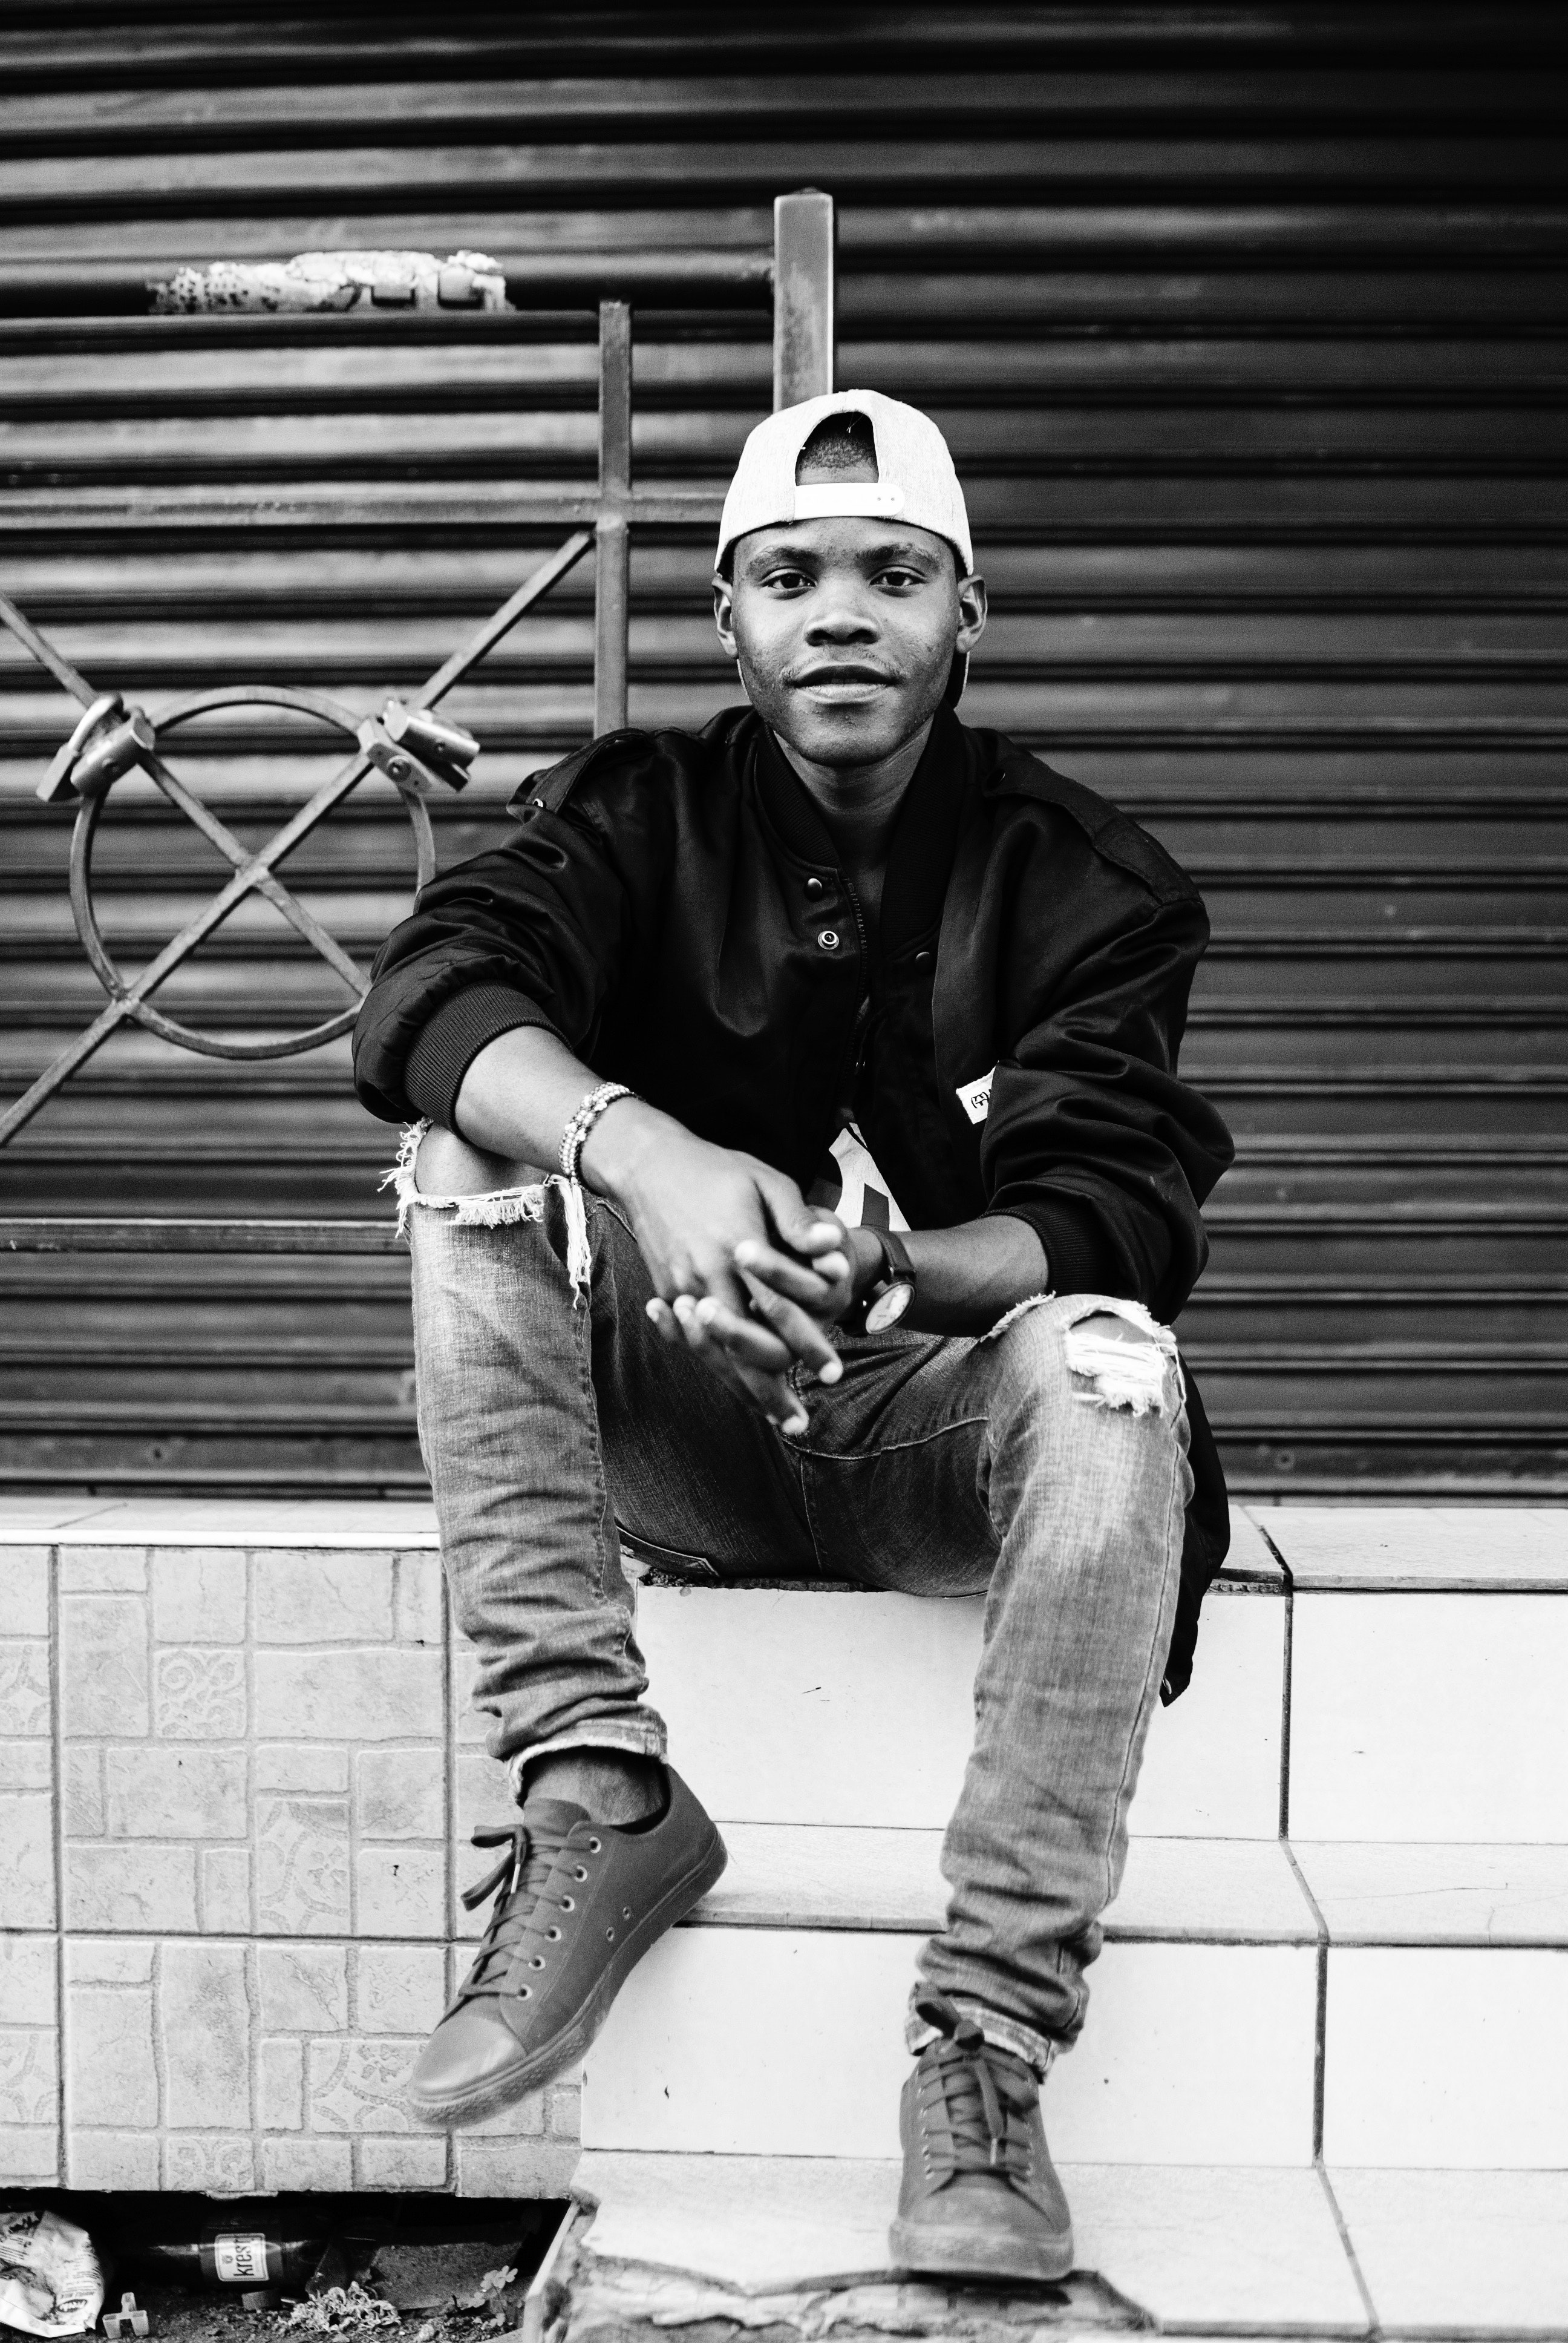
white, black, cool, black and white, monochrome, sitting, snapshot, jeans, photography, footwear, monochrome photography, denim, style